Jeremy Allaire

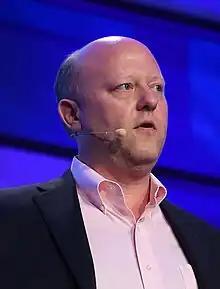
Allaire in 2018

Jeremy D. Allaire (born 13 May 1971) is an American technologist and Internet entrepreneur. He is CEO and founder of the digital currency company Circle and chairman of the board of Brightcove. With his brother JJ Allaire, he is a co-founder of the Allaire Corporation in 1995, which had an IPO in January 1999 and was acquired by Macromedia in 2001. Allaire was chief technology officer (CTO) of Macromedia after the acquisition and helped develop the Macromedia MX platform (a suite of software tools and servers aimed at enabling rich applications delivered using Flash Player).